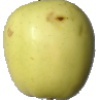
Label: Apple Golden 2